Constantinople

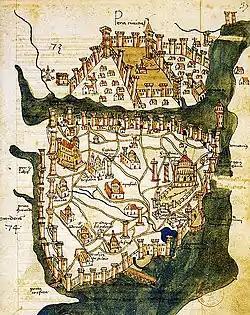
Map of Constantinople (1422) by Florentine cartographer Cristoforo Buondelmonti is the oldest surviving map of the city, and the only one that predates the Turkish conquest of the city in 1453.

Constantine laid out a new square at the centre of old Byzantium, naming it the Augustaeum. The new senate-house (or Curia) was housed in a basilica on the east side. On the south side of the great square was erected the Great Palace of the Emperor with its imposing entrance, the Chalke, and its ceremonial suite known as the Palace of Daphne. Nearby was the vast Hippodrome for chariot-races, seating over 80,000 spectators, and the famed Baths of Zeuxippus. At the western entrance to the Augustaeum was the Milion, a vaulted monument from which distances were measured across the Eastern Roman Empire.